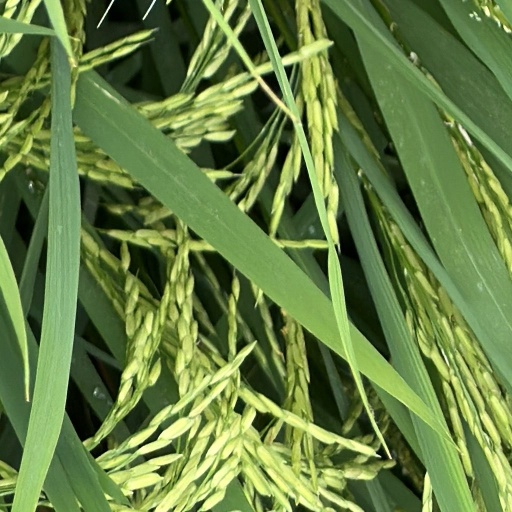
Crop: rice